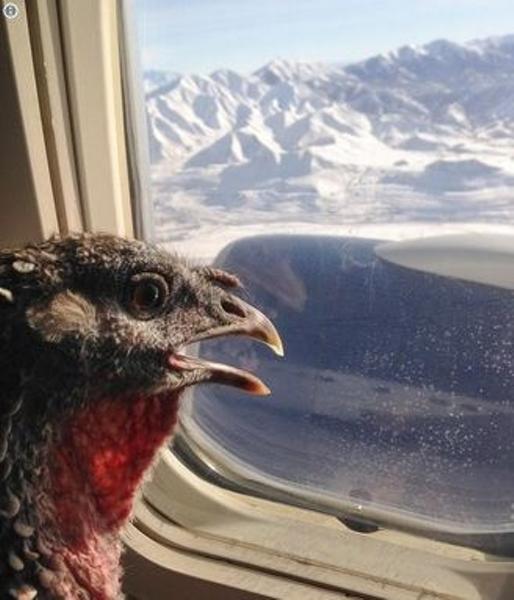
回答: 「人間って楽してんだな」